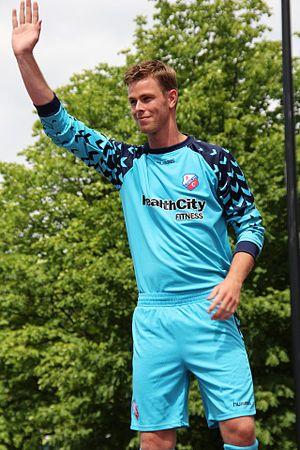
Robbin Ruiter, né le 25 mars 1987 à Amsterdam, est un footballeur néerlandais qui évolue au poste de gardien de but à Willem II.